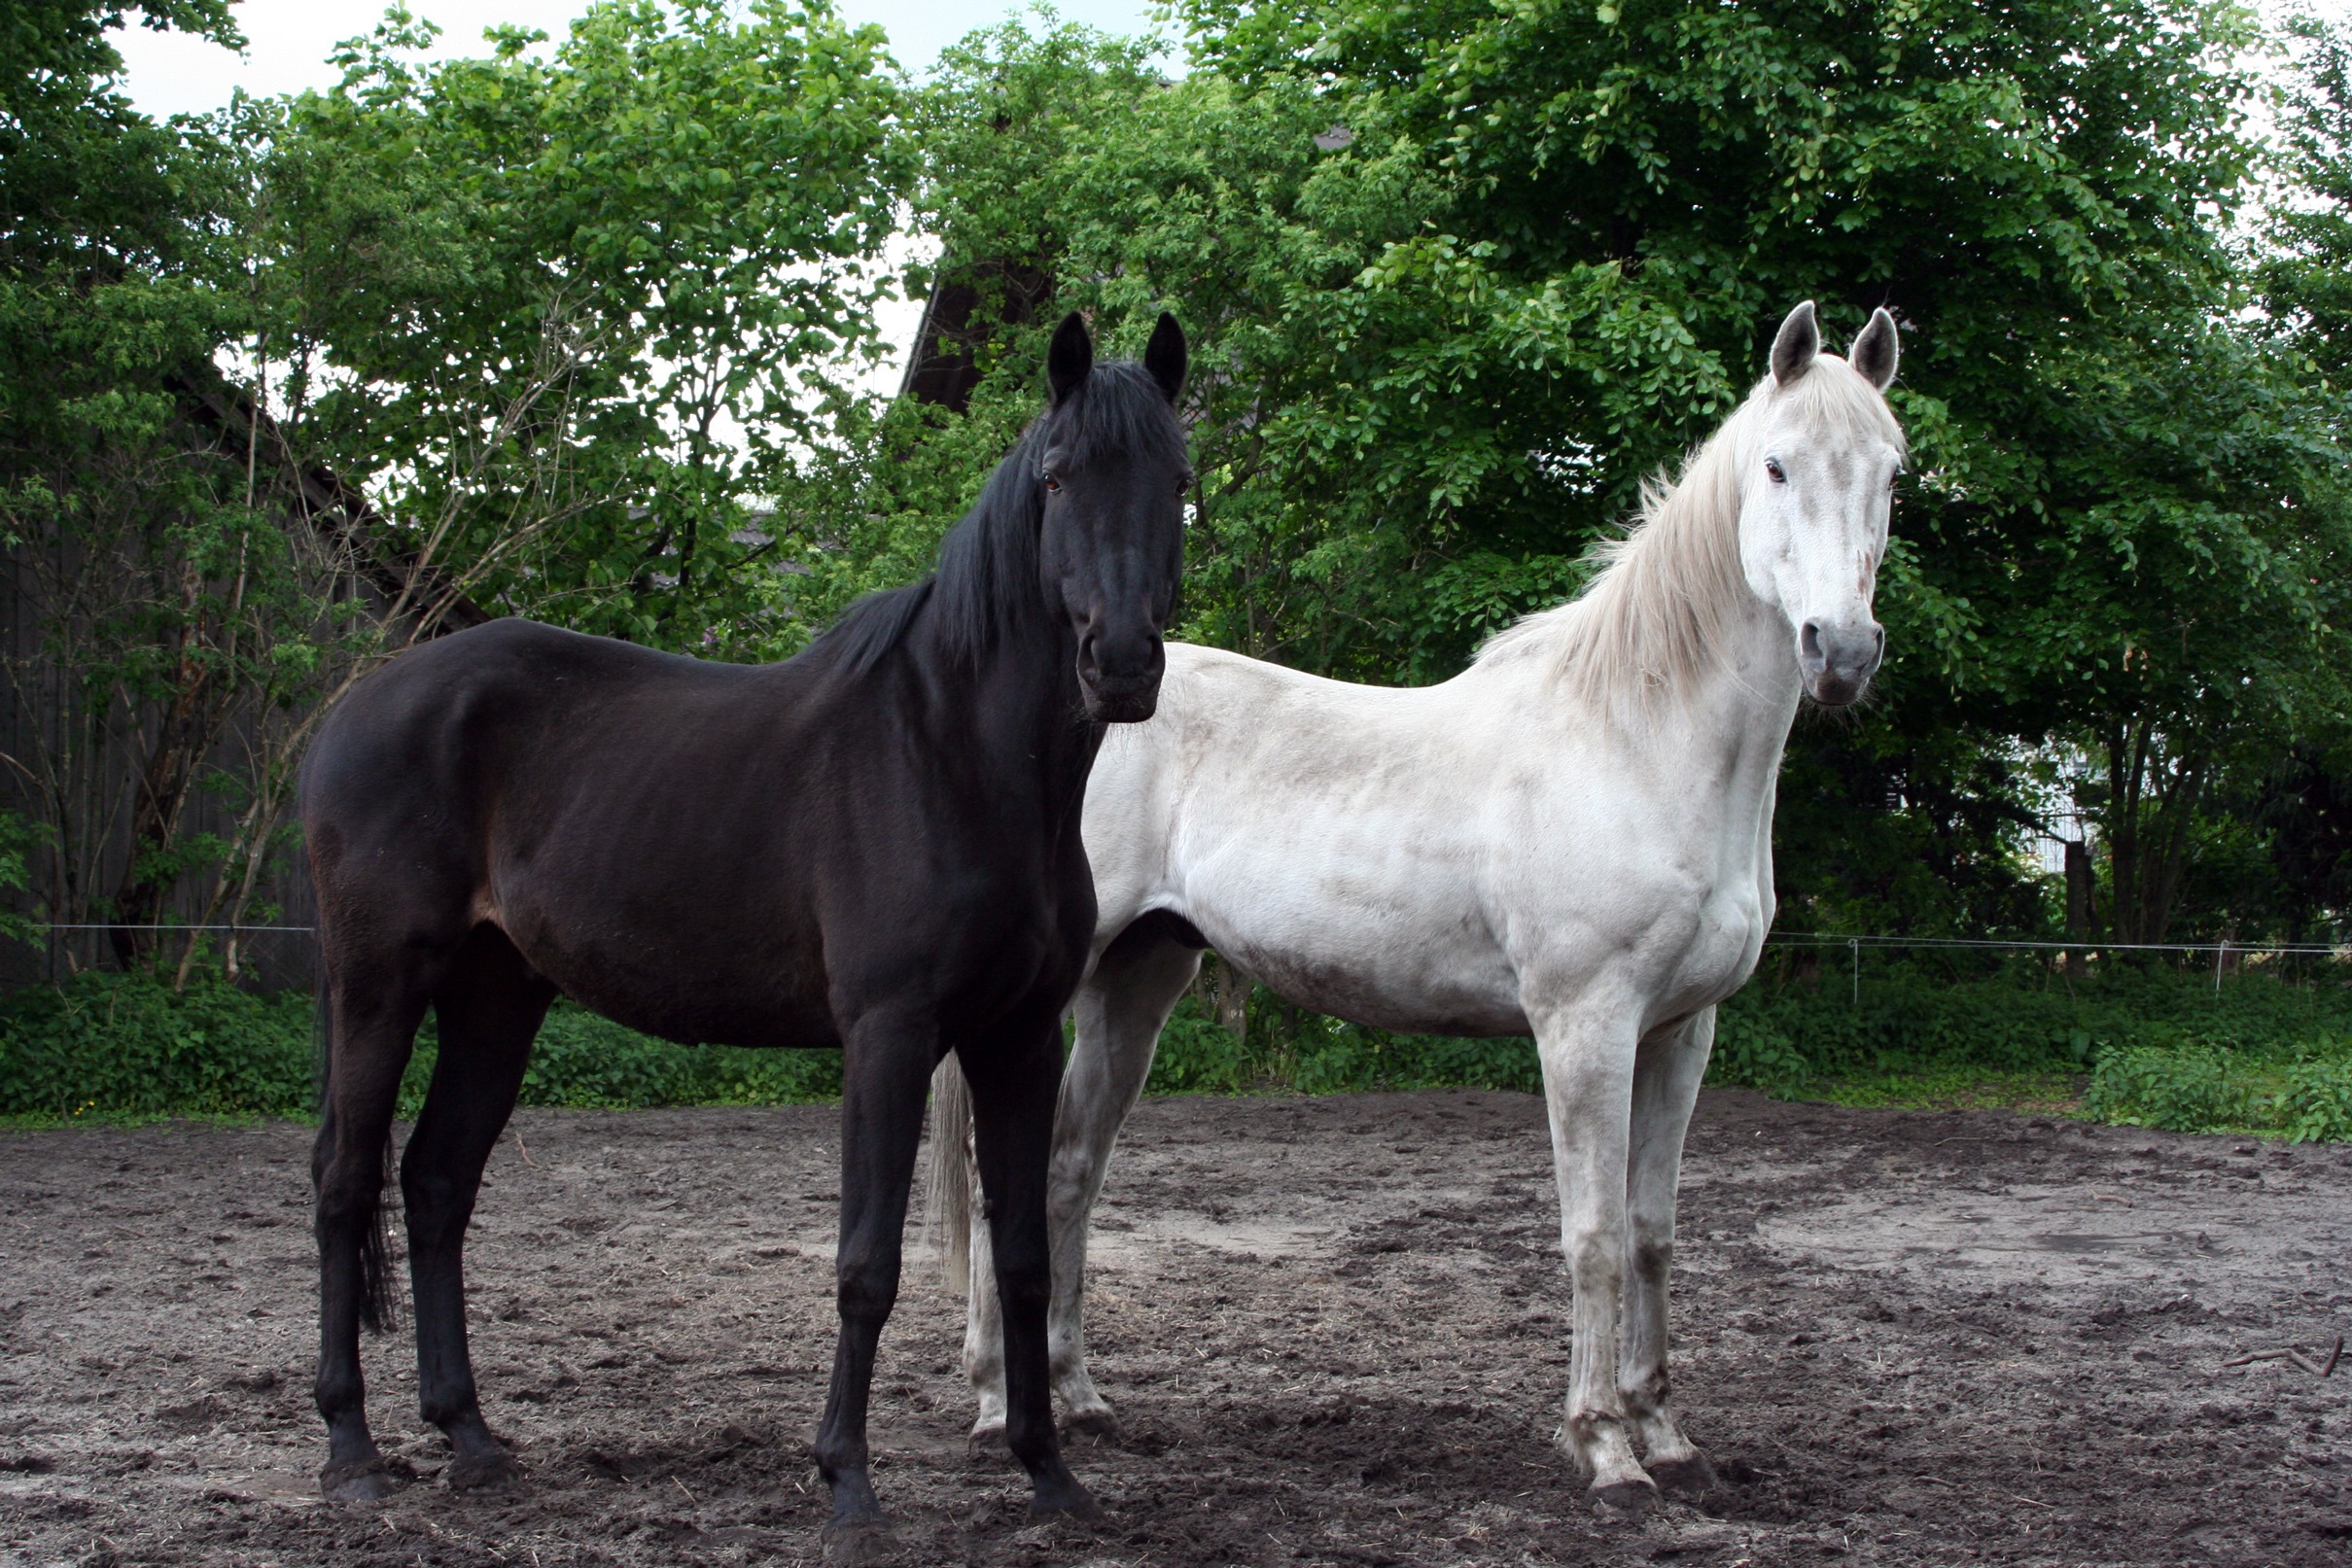
white, pasture, horse, mammal, stallion, mane, black, horses, animals, vertebrate, mare, colt, pack animal, horse like mammal, mustang horse